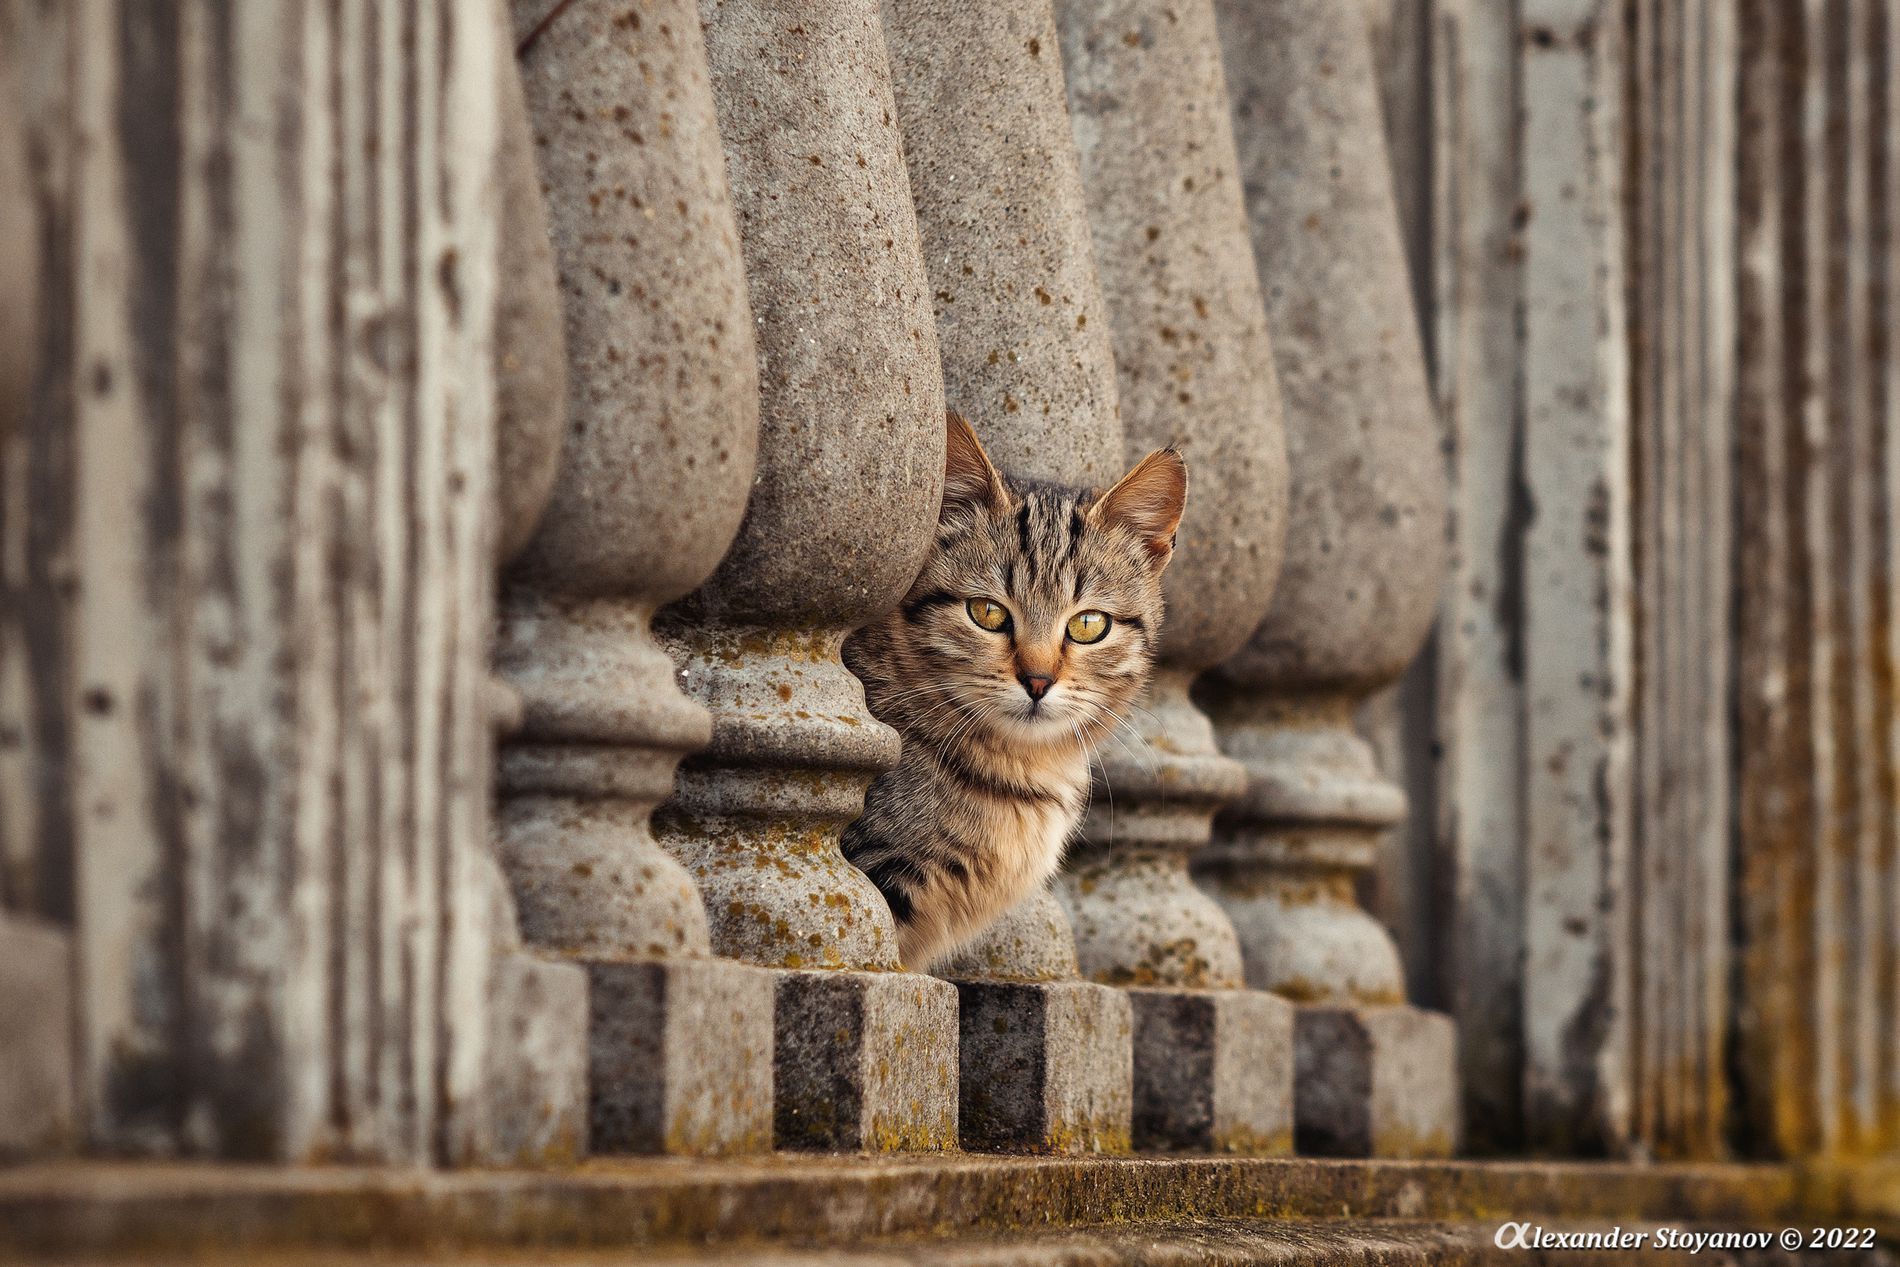
Playful cat
A playful cat peers through a balustrade, partially hidden in stone textures; alexander stoyanov 2022 copyright mark visible.
Shot from a simple frontal perspective, the photograph captures a surreal moment of a cat interacting with its surroundings. A calm, reverent atmosphere, with a touch of fantasy, pervades the harmony between the animal and the carved stone. The color transitions to natural stone grays and muted shades, lending the space a playful, calming feel.
Labels: Animal, Cat, Kitten, Mammal, Pet, Manx, Abyssinian, Copy right, Copyright, Balustrade